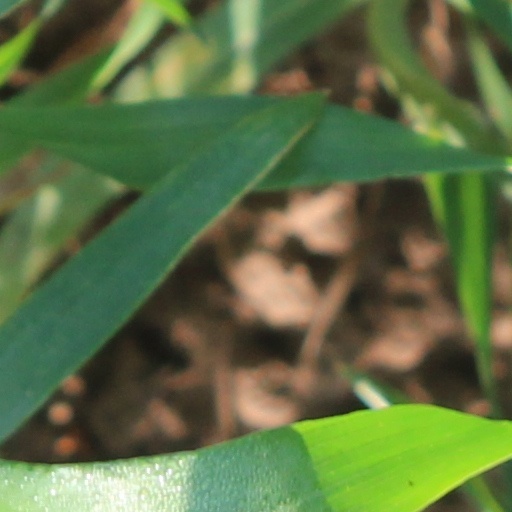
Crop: wheat